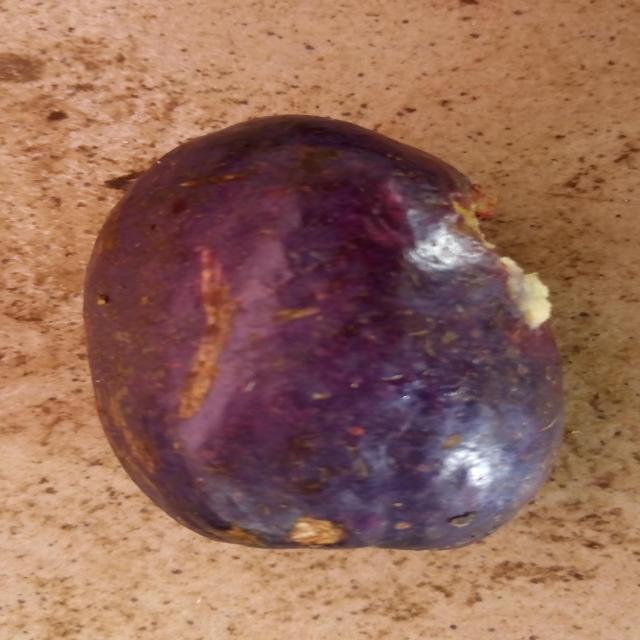
Plum grade: bruised